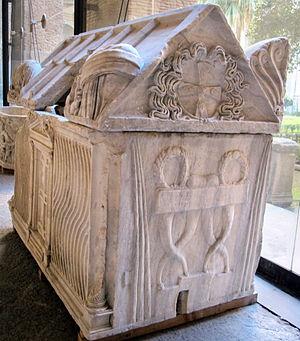
Roger de Hauteville, dit le « Bosso » puis, le « Grand Comte », « Jarl Rogeirr », est un aventurier normand du XIᵉ siècle ; conquérant de la Sicile musulmane, il est à l'origine du futur royaume de Sicile.